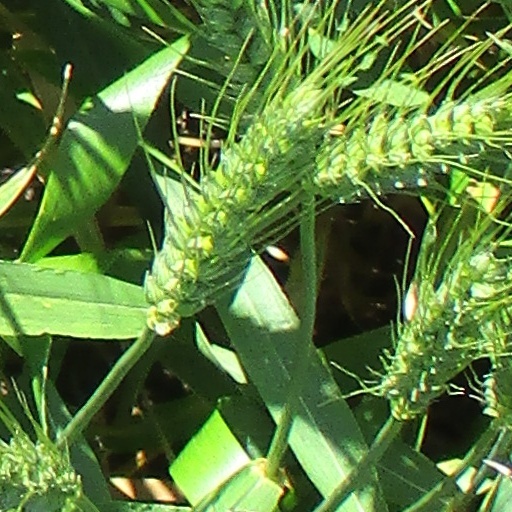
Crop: wheat